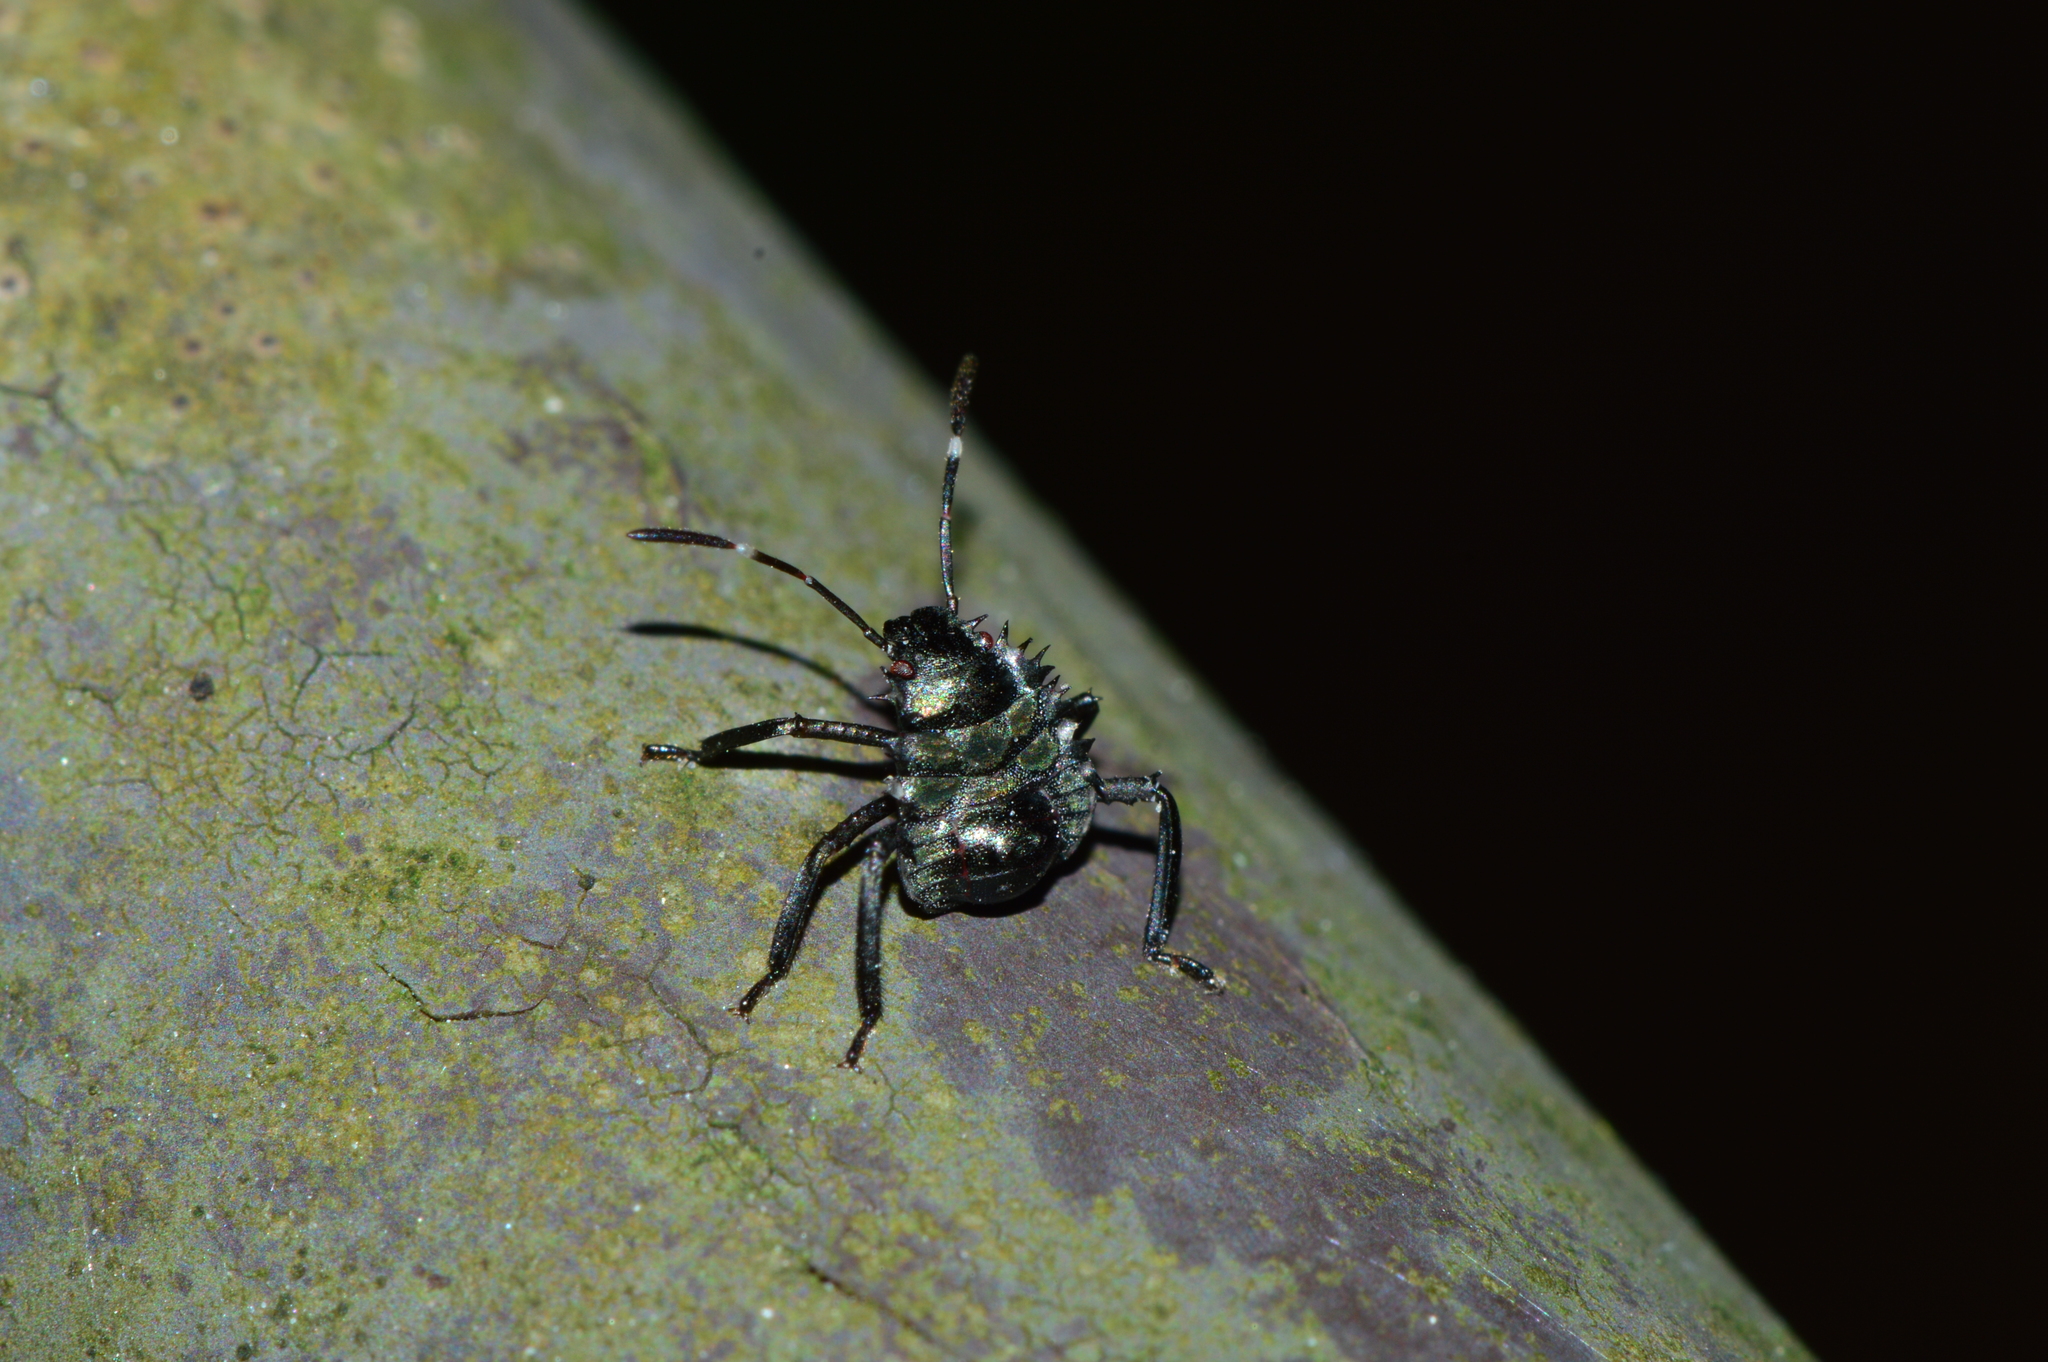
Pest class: stink_bug